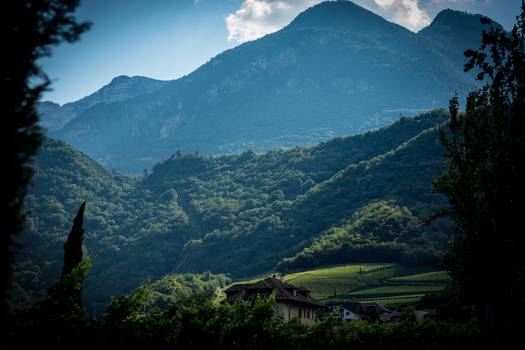
Label: No Watermark